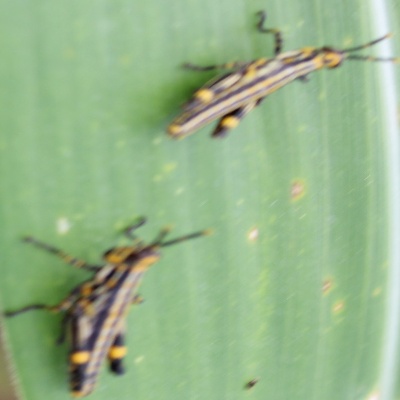
Crop: Maize
Condition: grasshoper